Yamamoto Senji

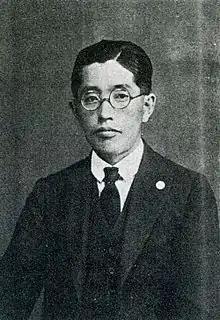
Portrait of Yamamoto Senji

Yamamoto Senji (山本宣治, 28 May 1889 - 5 March 1929) was a Japanese biologist and leftist politician during the interwar period of Showa era Japan.